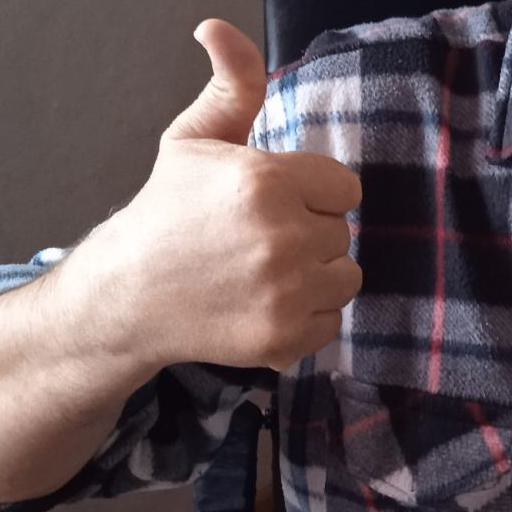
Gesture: like